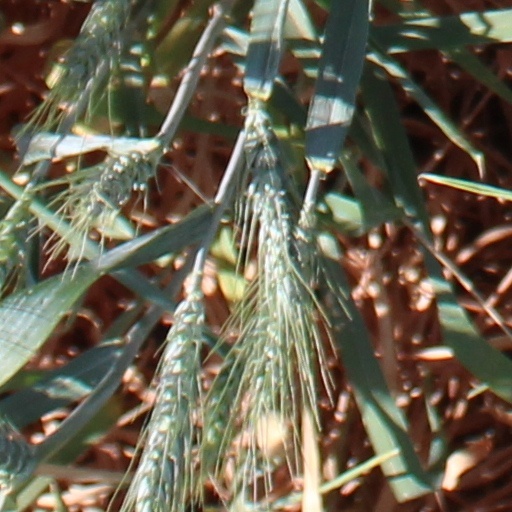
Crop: wheat